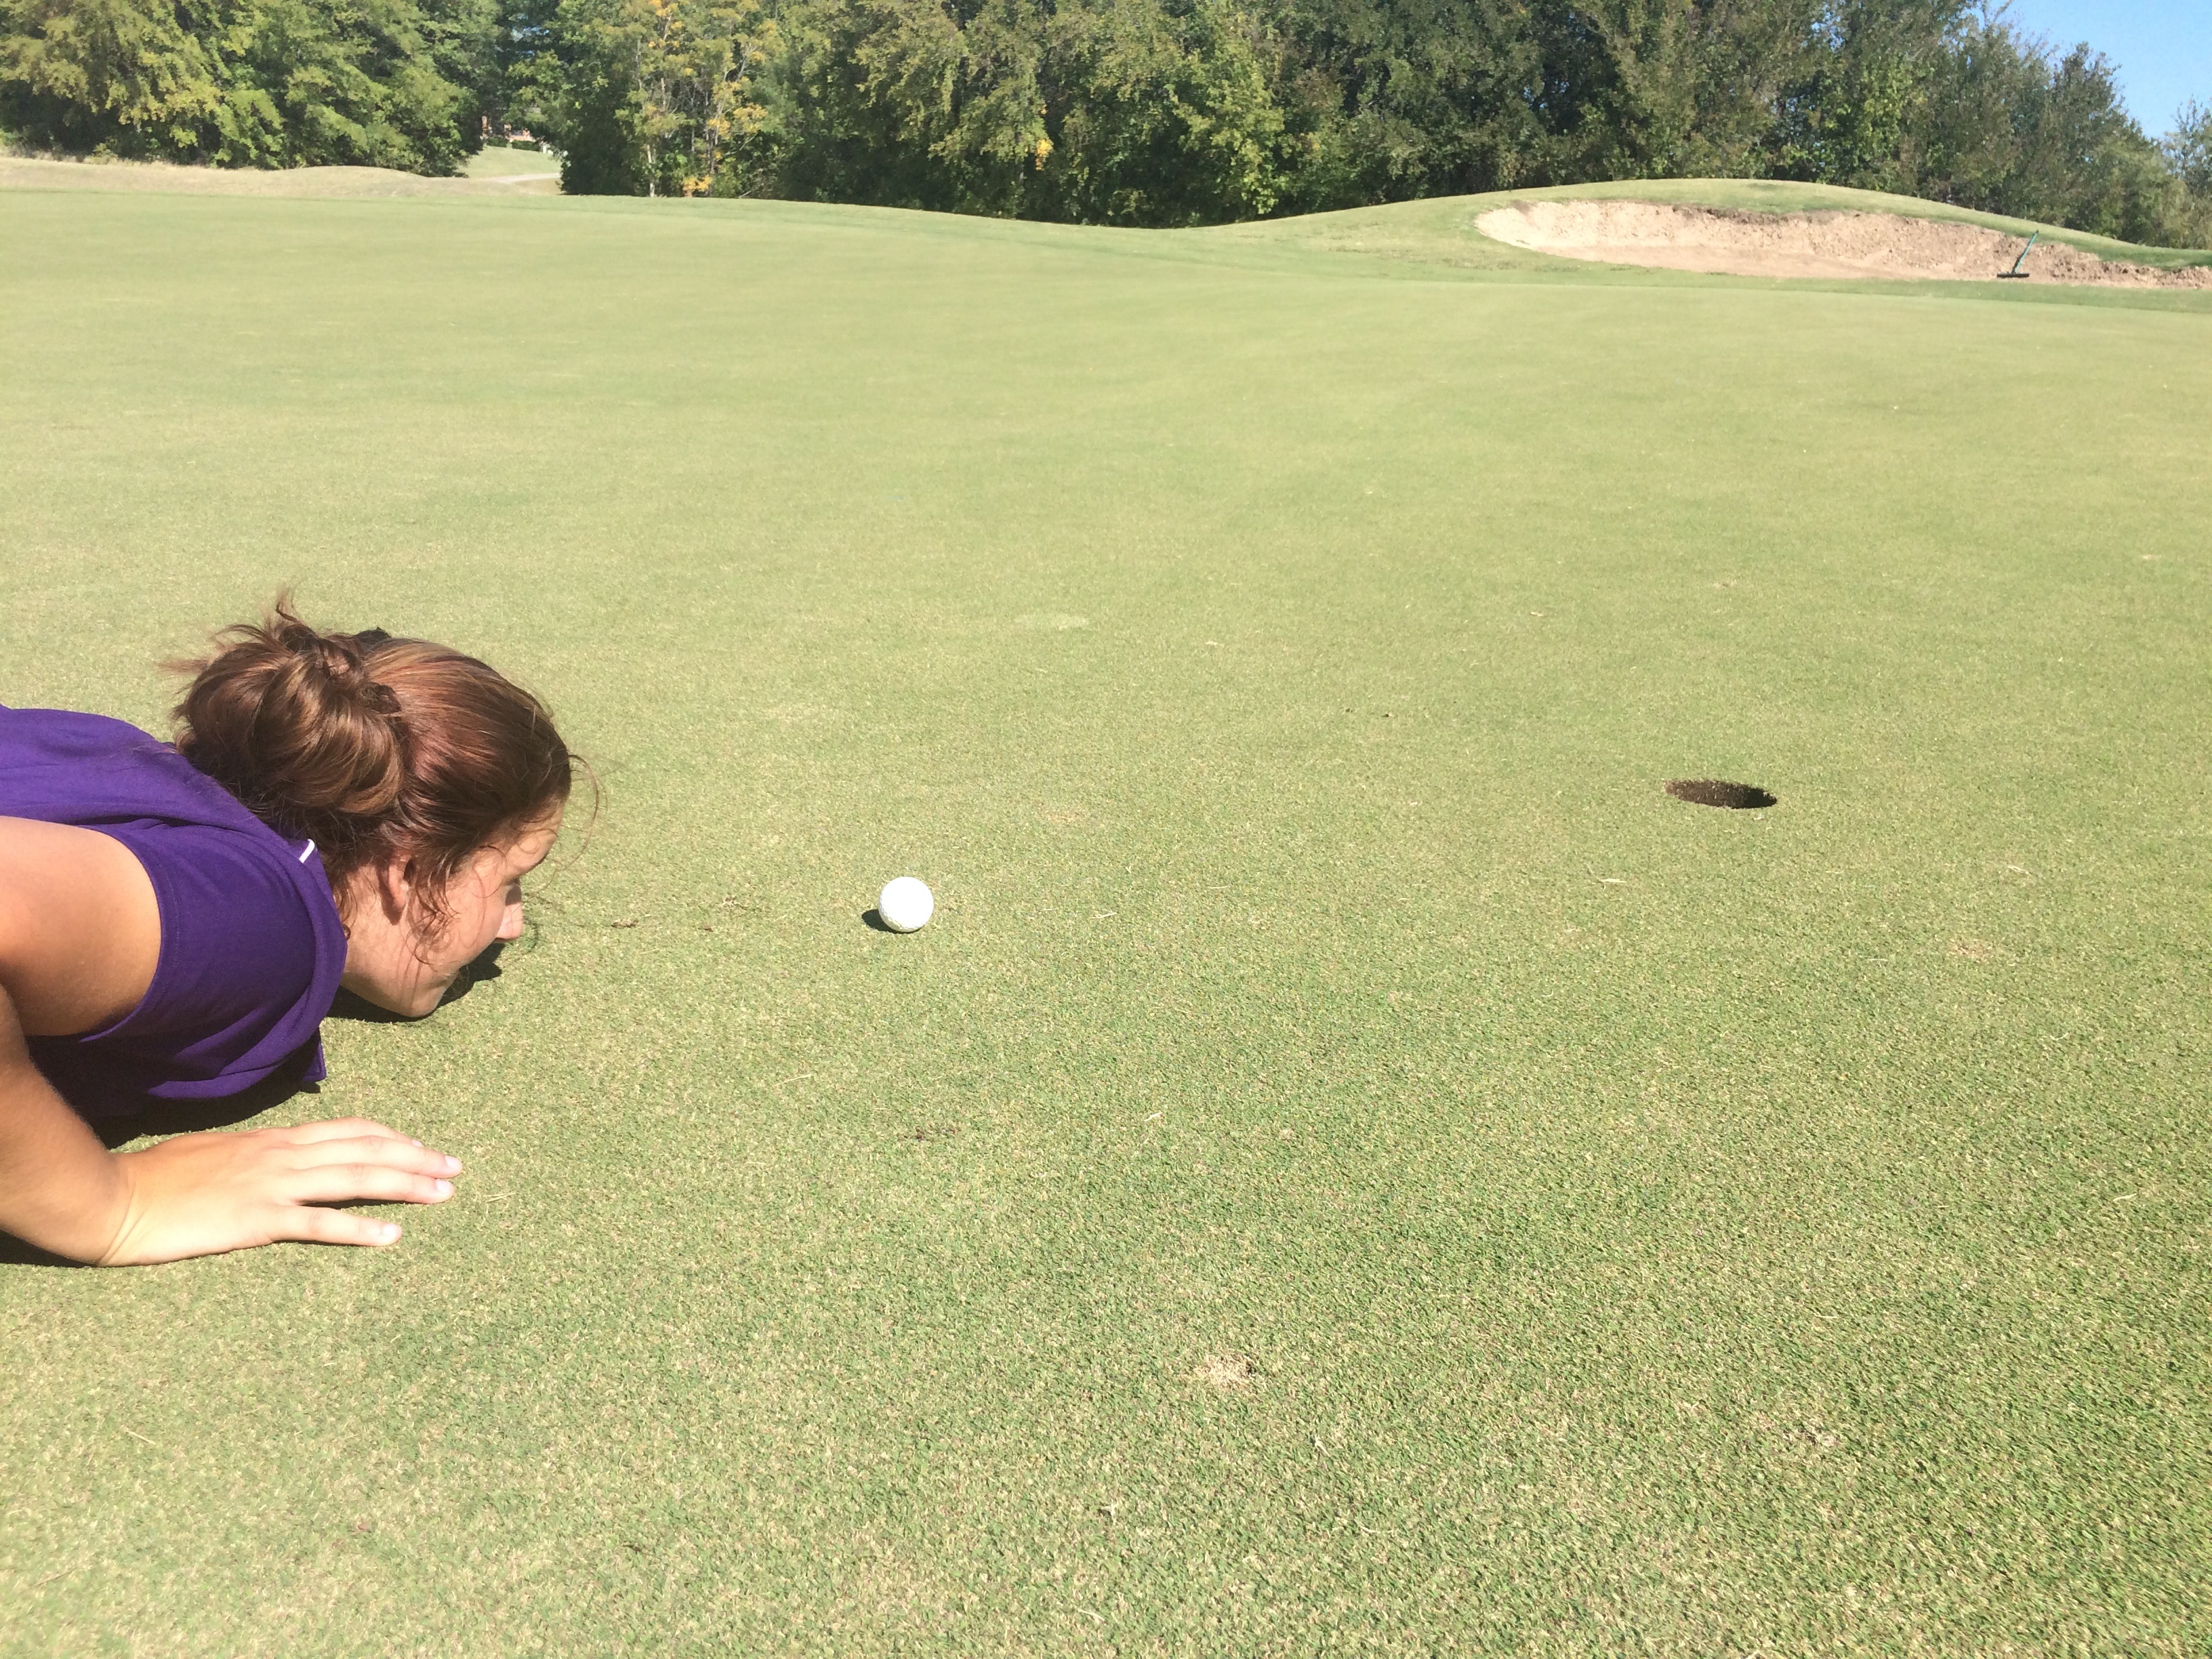
grass, structure, sport, field, lawn, recreation, golf, golf course, focus, sports, concentration, golfer, ball game, outdoor recreation, sport venue, individual sports, pitch and putt